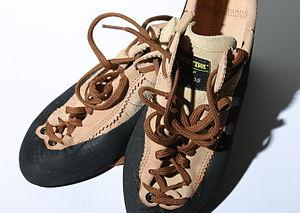
Chaussons d'escalade de la marque La Sportiva et du modèle ""Mythos"". Photo prise à l'intérieur."